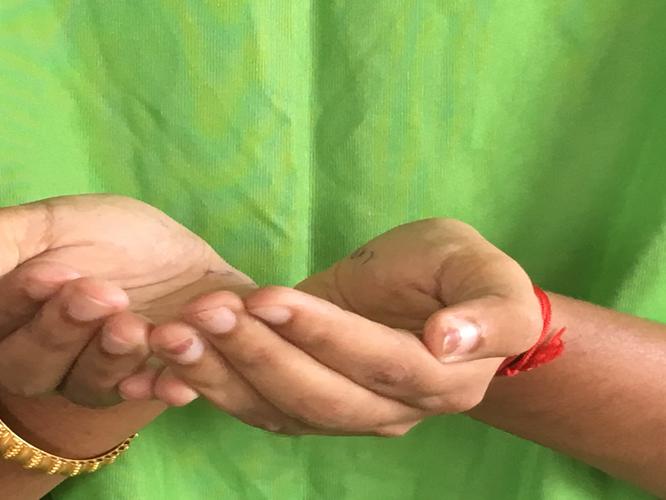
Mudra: Pushpaputa
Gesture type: double_hand